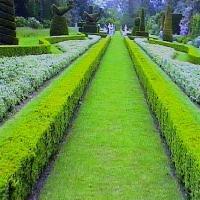
Weather: cloudy or overcast